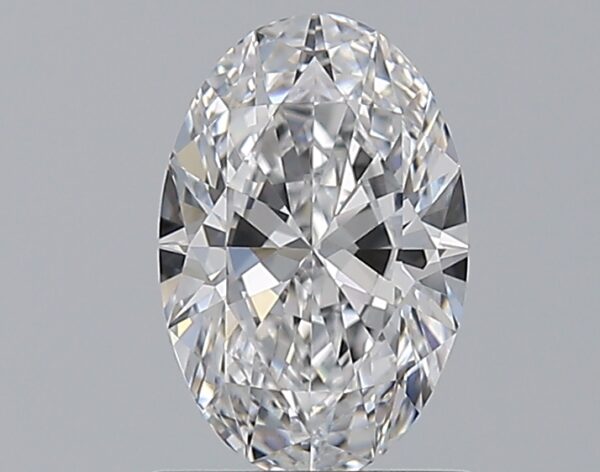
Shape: oval
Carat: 1.01
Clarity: IF
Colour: D
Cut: EX
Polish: EX
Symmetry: EX
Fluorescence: N
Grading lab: GIA
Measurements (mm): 8.4 x 5.57 x 3.29